Circus (1936 film)

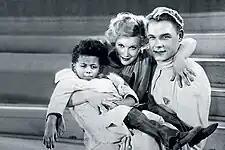
James Patterson, Lyubov Orlova, and Sergei Stolyarov

The American scholar Rimgaila Salys noted the film "Circus" had a rather heavy-handed message about the evils of racism, which are associated with the West in the film, versus Soviet society, which is portrayed as free of racism. The film's message that Jimmy will have a bright future in the Soviet Union as he grows up despite being black stands in contrast to the racism that the film depicts as being the norm in the United States and Germany. The scene where Dixon, Martynov, and Jimmy pose together as a blended family was often reproduced in the Soviet Union as a symbol of racial tolerance. Likewise, the character of Charlie Chaplin in the film is a bullied servant to Kneschtiz, who delights in humiliating him. Aleksandrov was friend of the real Chaplin, who often fought with Hollywood studios over the contents of his films, and Chaplin as portrayed in "Circus" was intended as a metaphor for the real Chaplin, namely as a "humiliated genius forced to serve the almighty dollar".